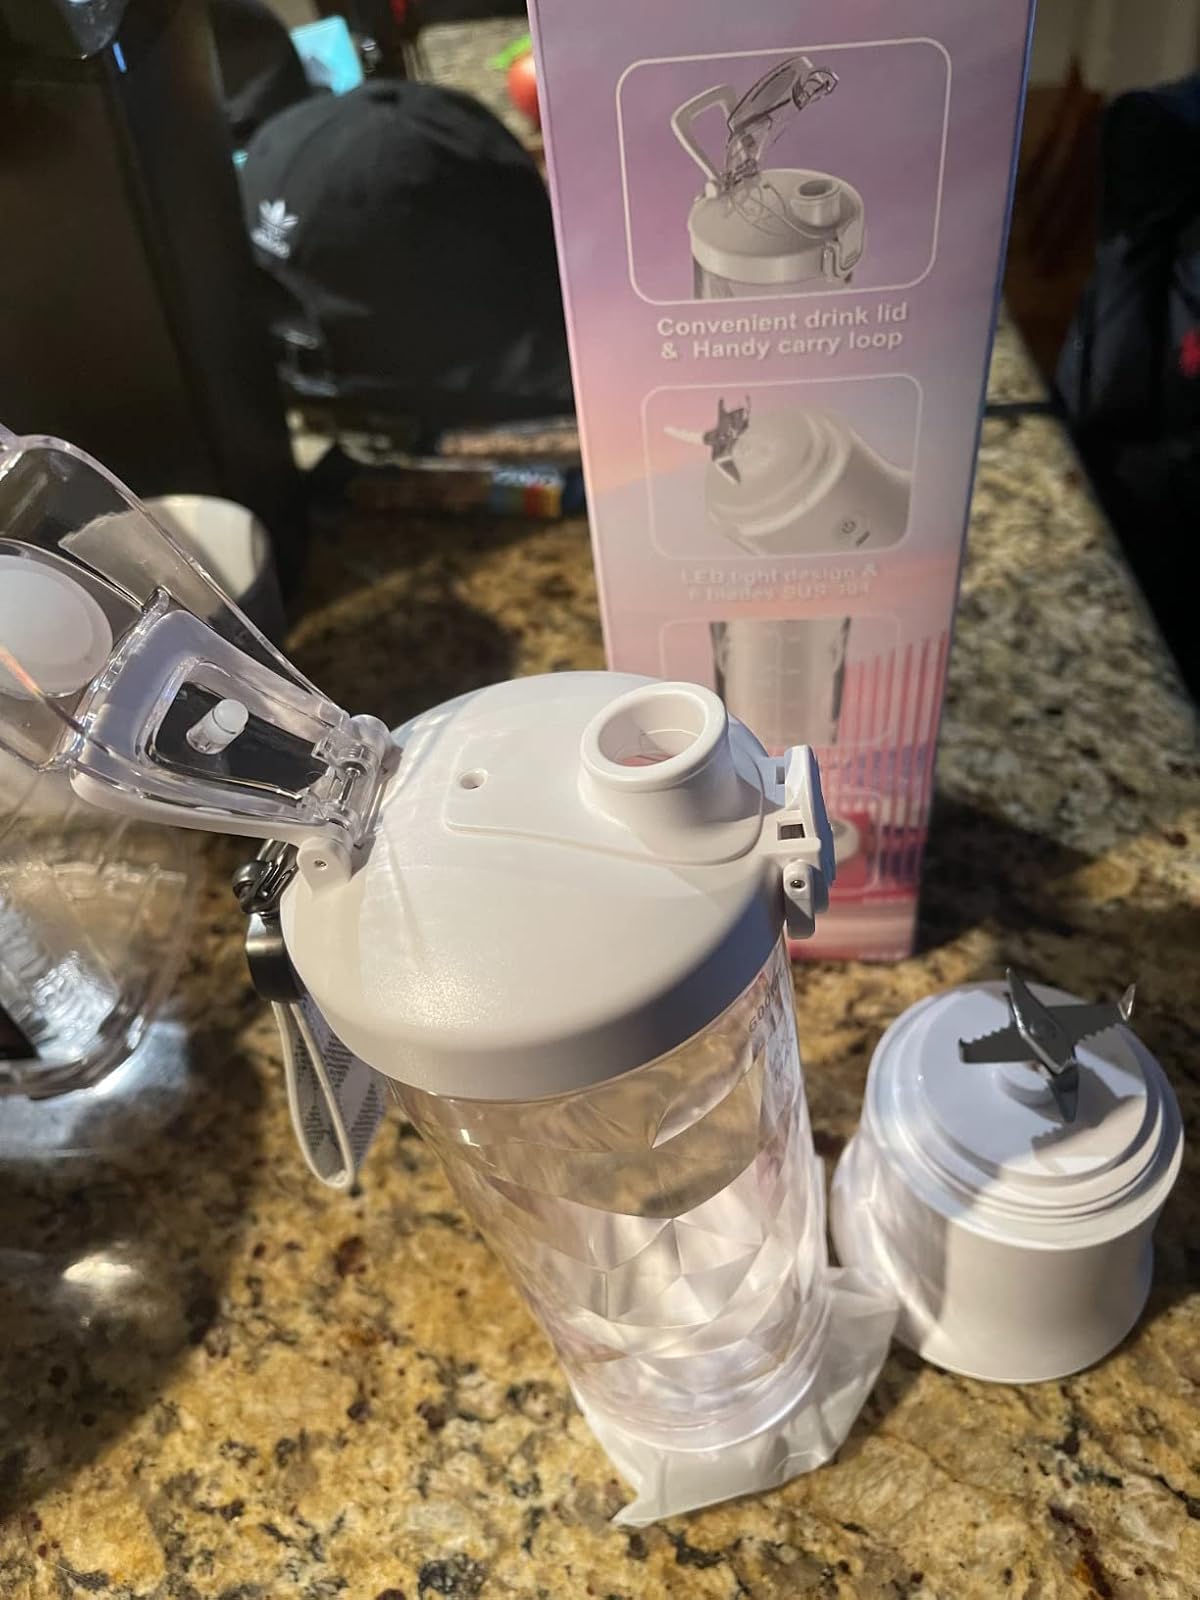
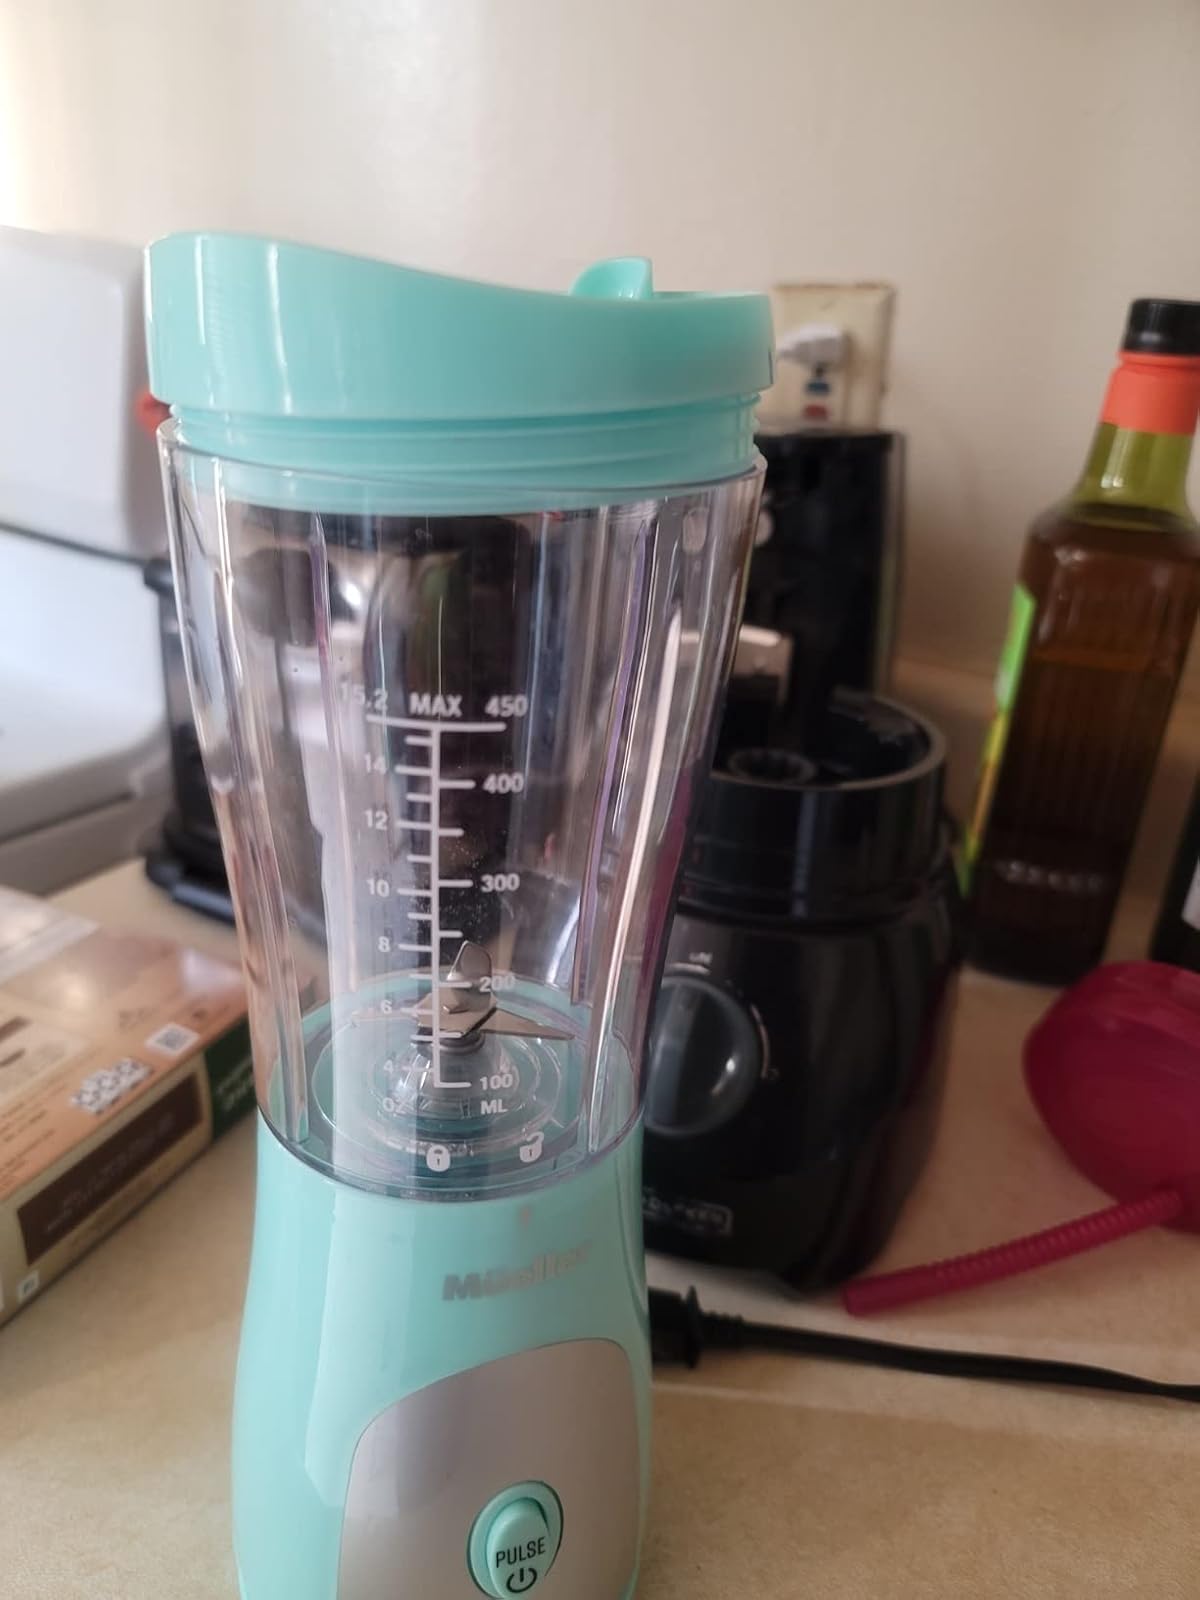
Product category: items_blender
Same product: no